Chivalry

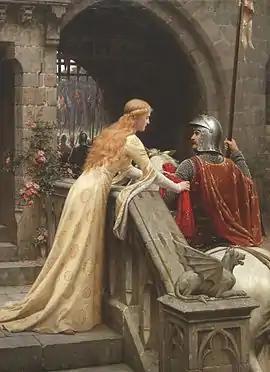
"God Speed" by English artist Edmund Leighton, 1900: depicting an armoured knight departing for war and leaving his beloved

The term "chivalry" derives from the Old French term , which can be translated as "horse soldiery". Originally, the term referred only to horse-mounted men, from the French word for horse, , but later it became associated with knightly ideals. The French word originally meant "a man of aristocratic standing, and probably of noble ancestry, who is capable, if called upon, of equipping himself with a war horse and the arms of heavy cavalryman and who has been through certain rituals that make him what he is." Therefore, during the Middle Ages, the plural (transformed in English into the word "chivalry") originally denoted the body of heavy cavalry upon formation in the field. In English, the term appears from 1292 (note that "cavalry" is from the Italian form of the same word).